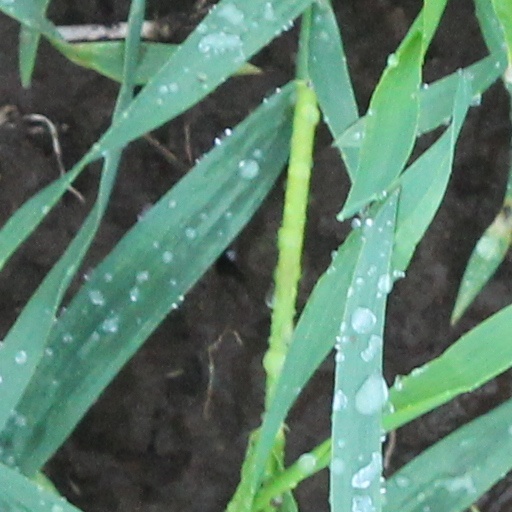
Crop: wheat